Christian Langaard

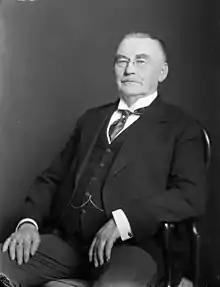
Langaard in 1920

Christian Langaard (5 August 1849 – 31 August 1922) was a Norwegian industrialist and art collector. He was born in Christiania as a son of brewery owner Mads Langaard and Lovise Jakobine Knudsen. He was married to Ellevine Ellefsen and was the father of Knut Christian Langaard and Johan Henrik Langaard.